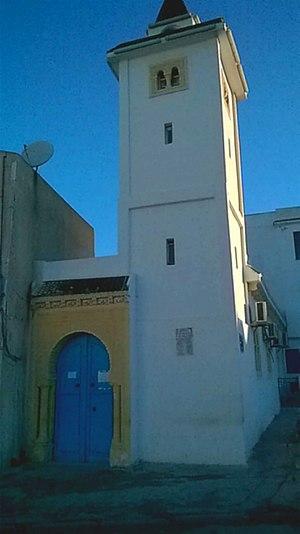
Bab El Khadra, Bab Souika , Tunis باب الخضراء , باب سويقة ، تونس
La mosquée El Ahmadi est une mosquée tunisienne située dans le faubourg nord de la médina de Tunis, près de Bab El Khadra, l'une de ses portes.